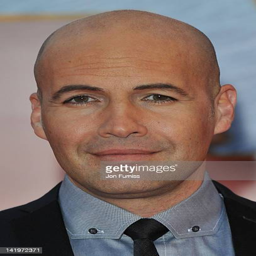
actor attends the world premiere